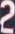
Number: 2